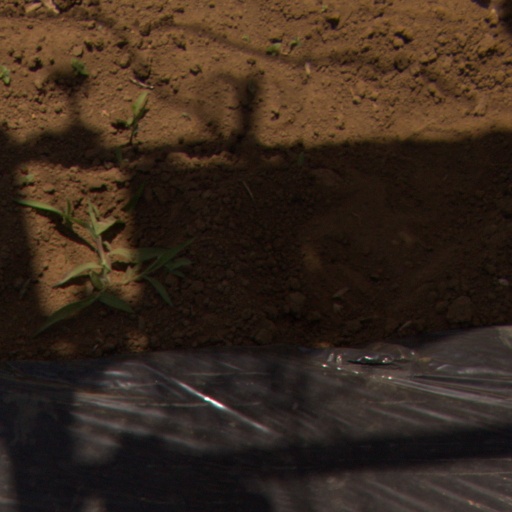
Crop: Jerusalem artichoke